A. Reyrolle & Company

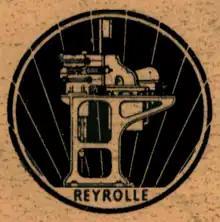
Scan of and early Reyrolle logo showing and early open frame switchgear design

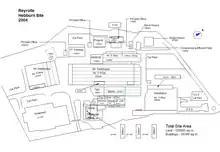
Reyrolle Hebburn site layout between 1990 and 2004. Most of the site is now a housing estate. Only the Protection business of the original Hebburn site remains owned by Siemens.

The business was acquired in 1998 by VA Technologie AG, which was acquired by the industrial conglomerate Siemens in 2005, reuniting the company with Parsons under the new owners.